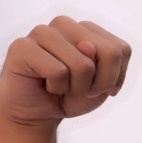
ASL sign: N